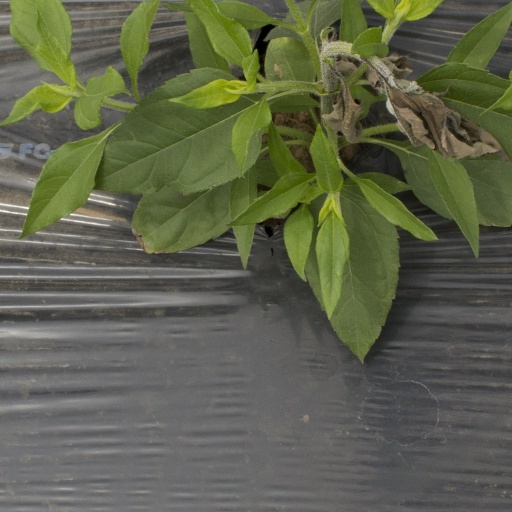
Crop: Jerusalem artichoke